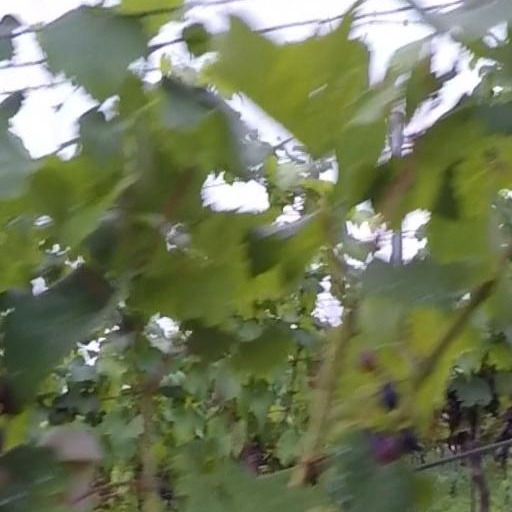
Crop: grape